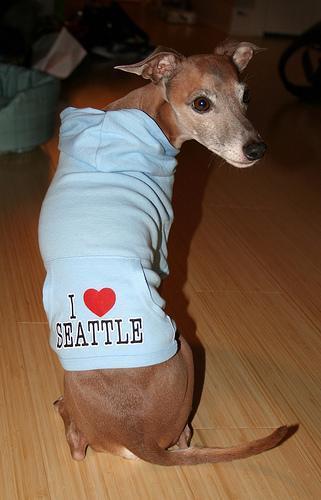
Italian_greyhound